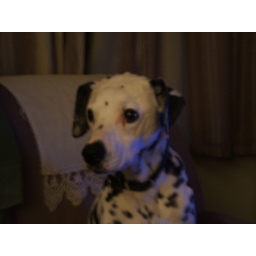
The prettiest girl in the dog world....aged 15!